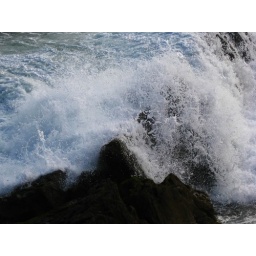
waves crashing over black rocks